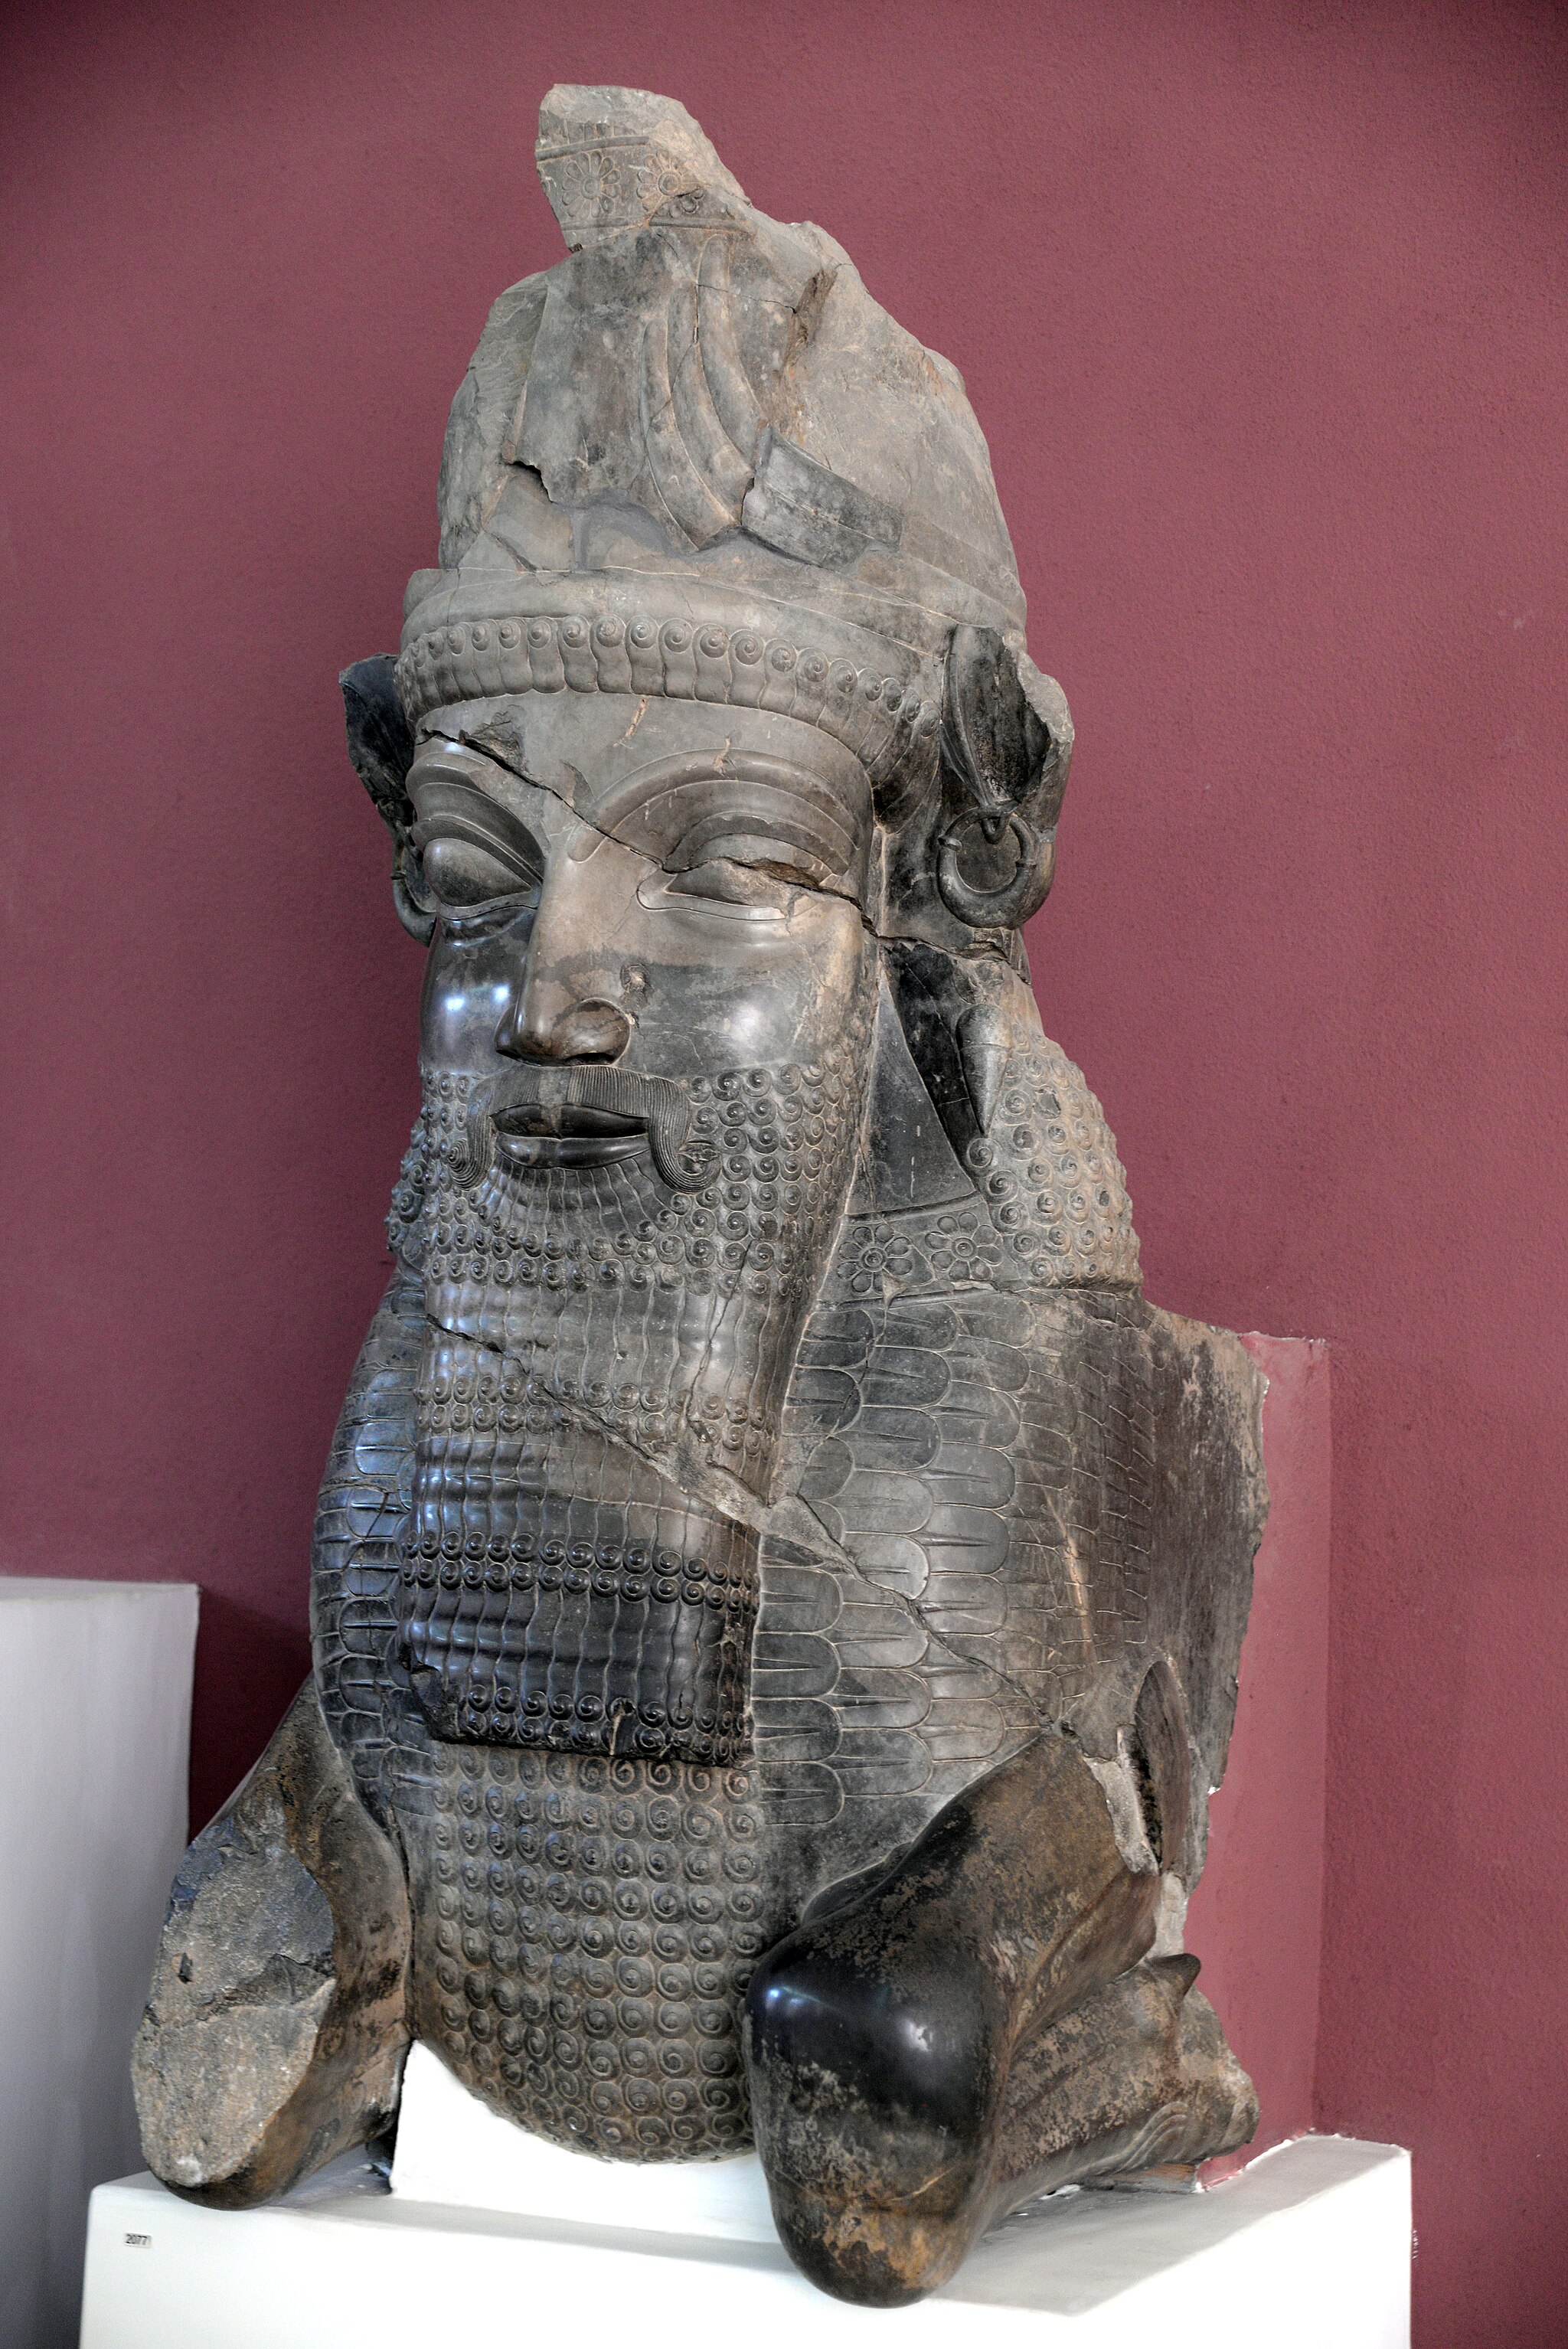
Title: Irnb093-Teheran-W Iran National Museum
Description: Tehran in 2017 (photographed by Wojciech Kocot)
Date: 28 September 2017
Categories: Uploaded with pattypan, Self-published work, Tehran in 2017 (photographed by Wojciech Kocot), Minotaur – Capital - 559-330 BC - Persepolis – National museum of Iran – Inventory number unknown